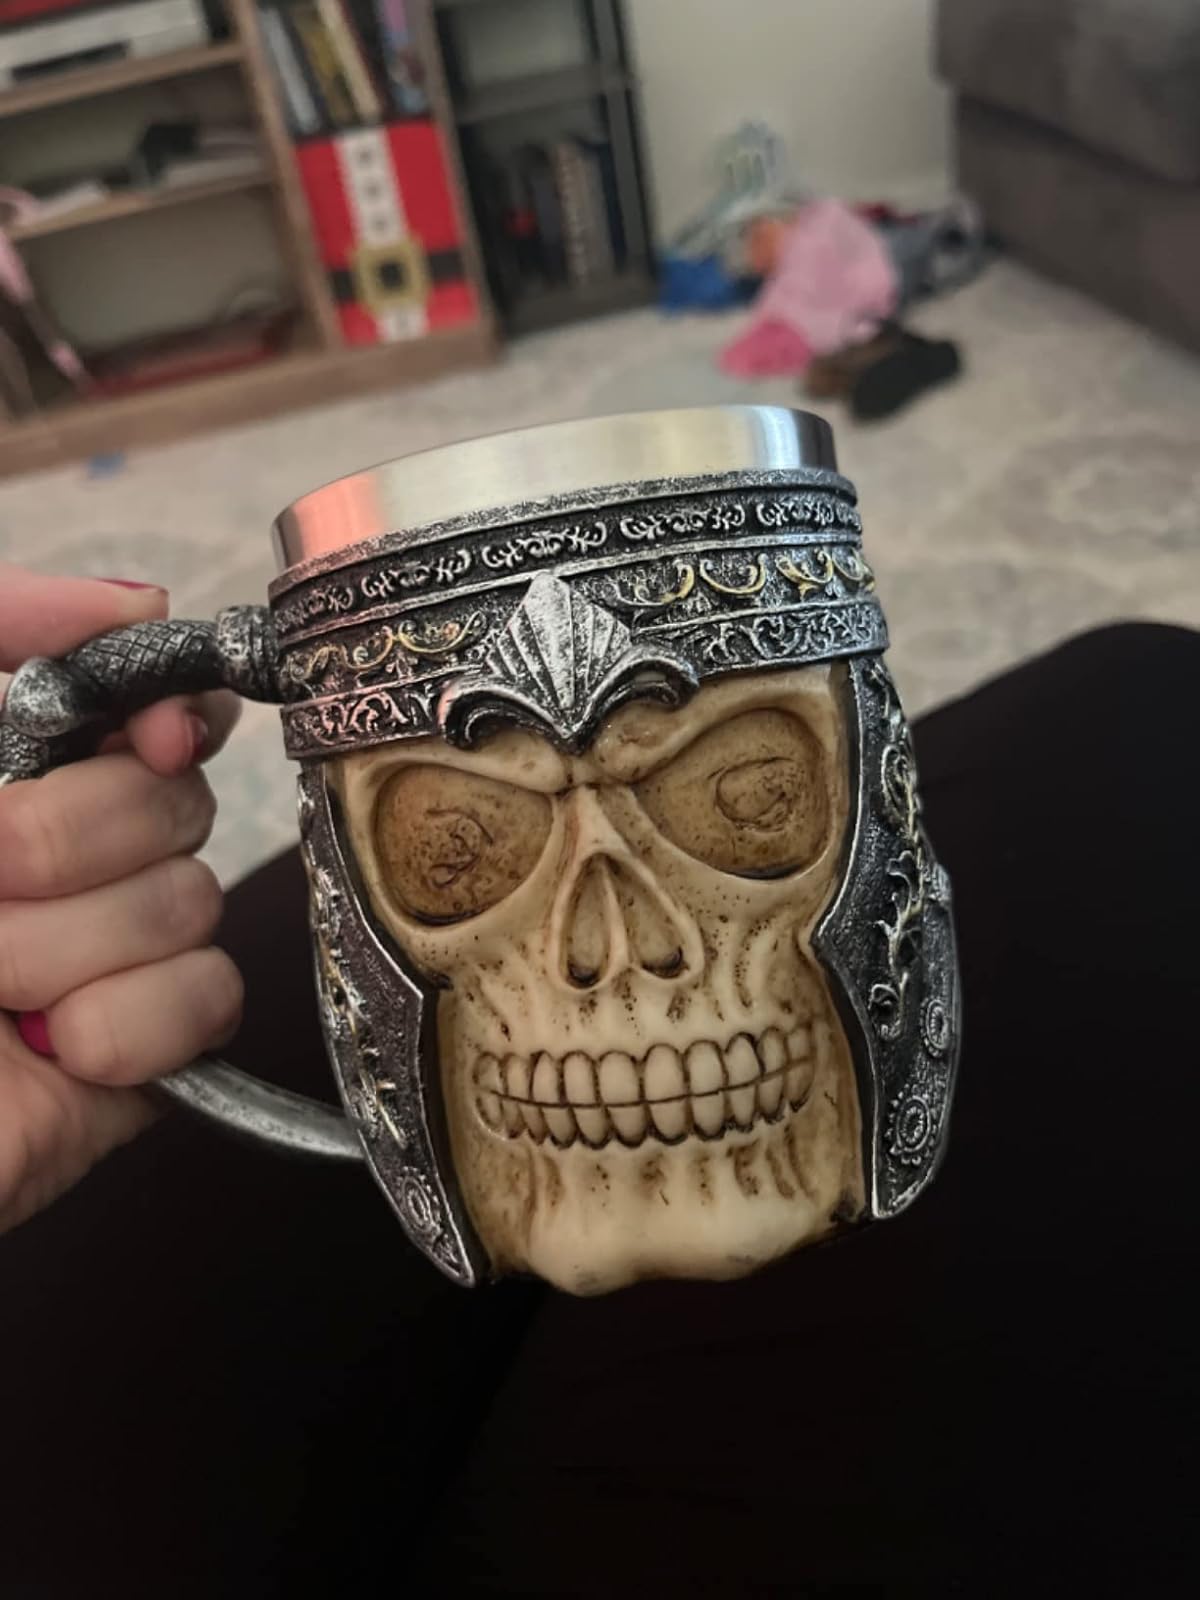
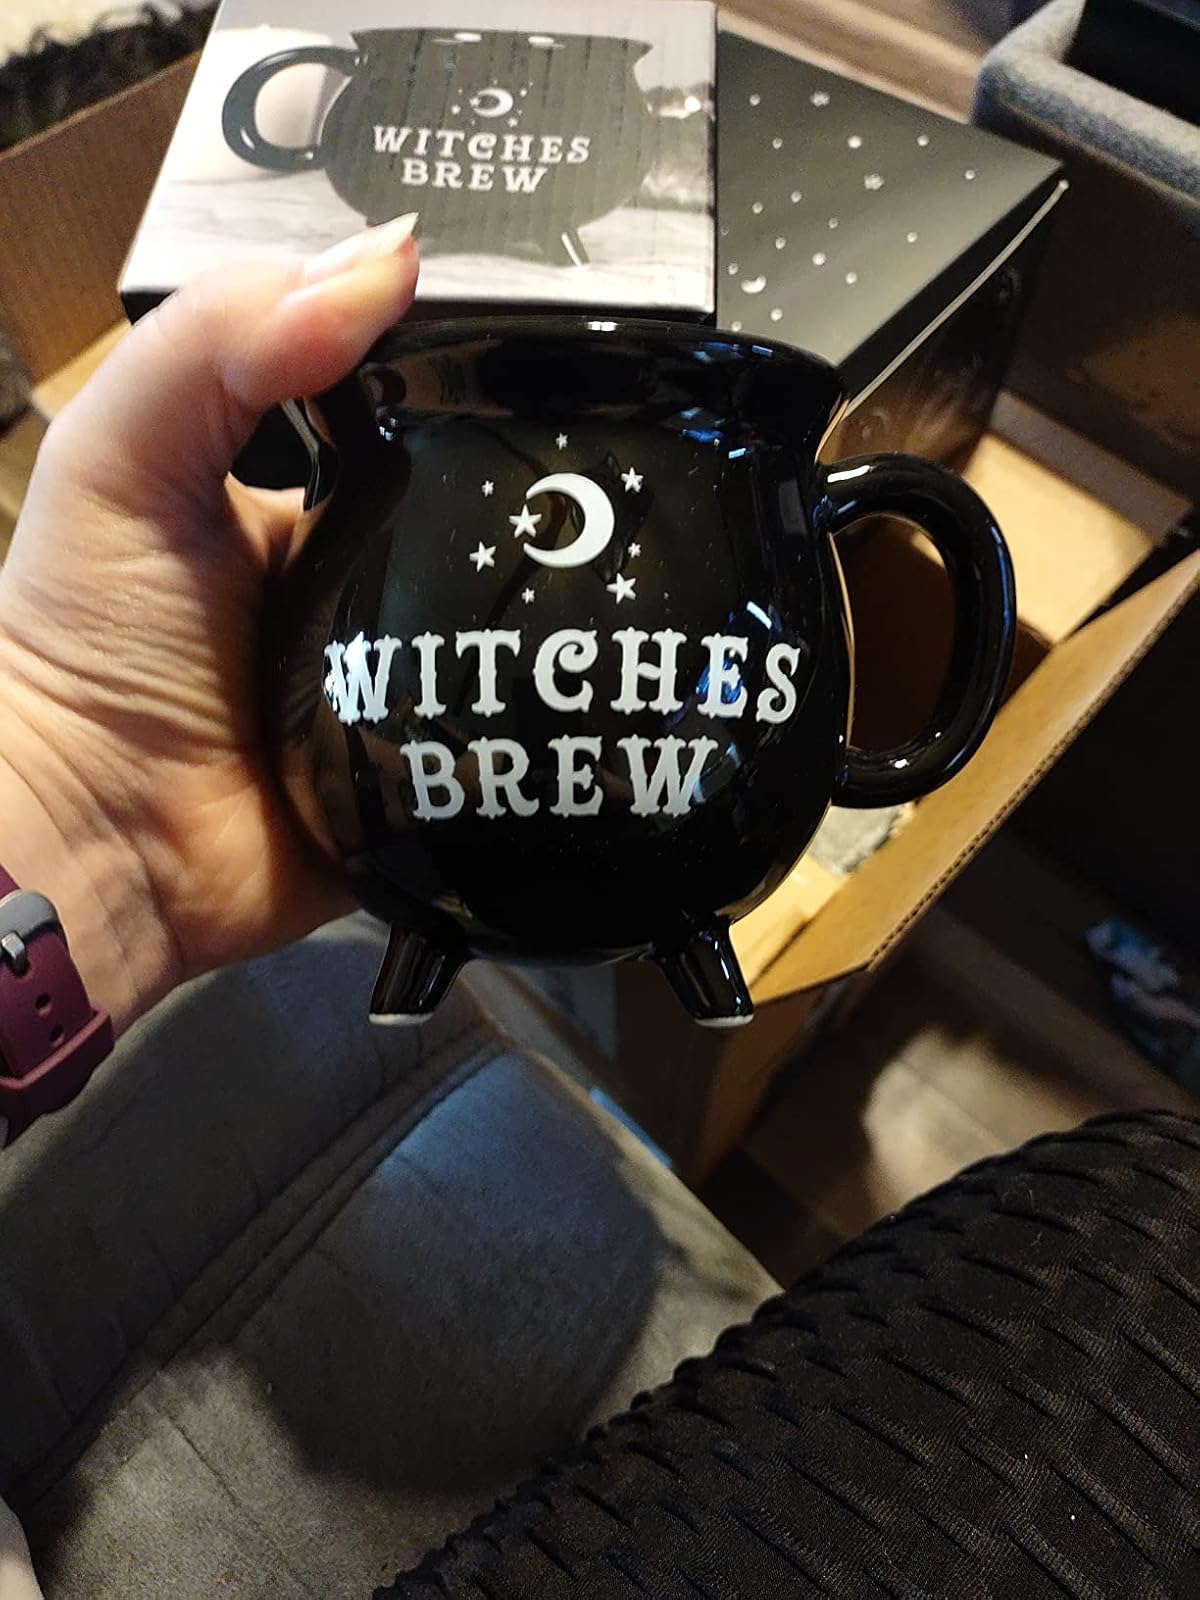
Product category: items_mug
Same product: no